Johannes Boese

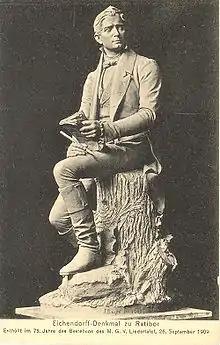
The Eichendorff Monument in Ratibor (recently restored)

Boese was originally trained as a wood carver, then attended the vocational school in Gleiwitz. In 1877, he enrolled at the Prussian Academy of Arts where he studied sculpture with Fritz Schaper. After five years, he joined the Master Class taught by Albert Wolff.